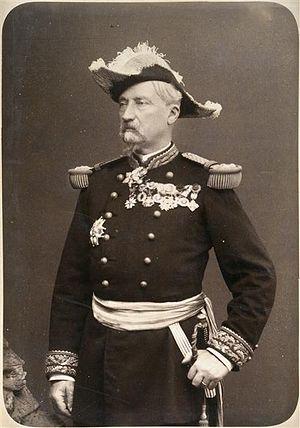
Jules Lewal (1823-1908), général francaise
Jules Lewal est né à Paris le 13 décembre 1823, fils d'un conseiller à la Cour des comptes, et mort à Senlis le 22 janvier 1908, général et homme politique français.
L’École de guerre-Terre forme des civils, des étrangers et des officiers supérieurs de l’armée de Terre, recrutés principalement sur concours à l’issue d’une première partie de carrière en corps de troupe, qui seront amenés à occuper des fonctions au sein du haut encadrement militaire.
Cet article est une liste de saint-cyriens notoires, qui disposent d'un article Wikipédia, classée par promotion, et par ordre alphabétique à l'intérieur de chacune d’elles.